Phil Rudd

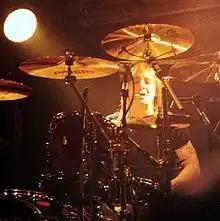
Rudd performing live with AC/DC in 1995

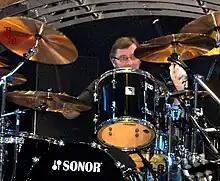
Rudd with AC/DC on 23 November 2008 in Saint Paul, Minnesota

When AC/DC toured New Zealand in 1991 in support of their "Razors Edge" album, they called Rudd to see if he would be interested in joining them for a casual jam session. Rudd accepted their offer. Though there was no discussion of him rejoining the group at the time, Rudd was invited to permanently rejoin AC/DC in 1994 following the recording of the "Big Gun" single for the "Last Action Hero" movie soundtrack.